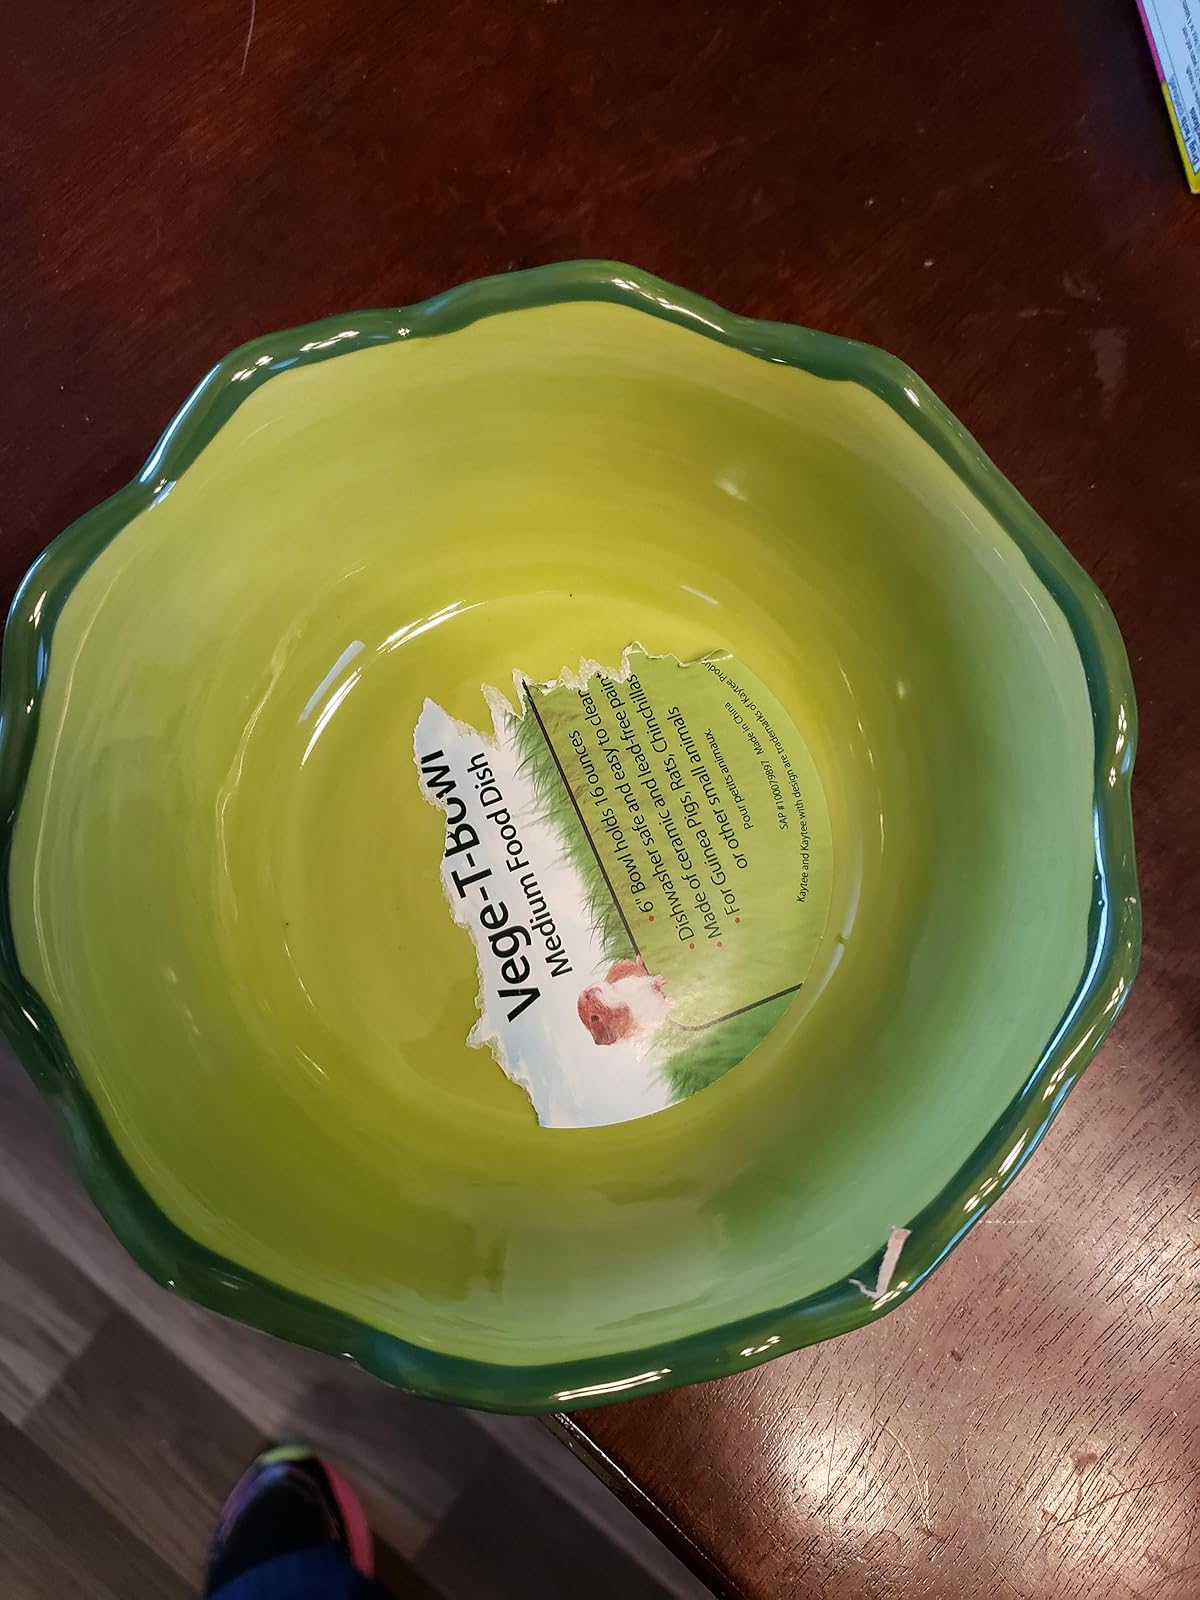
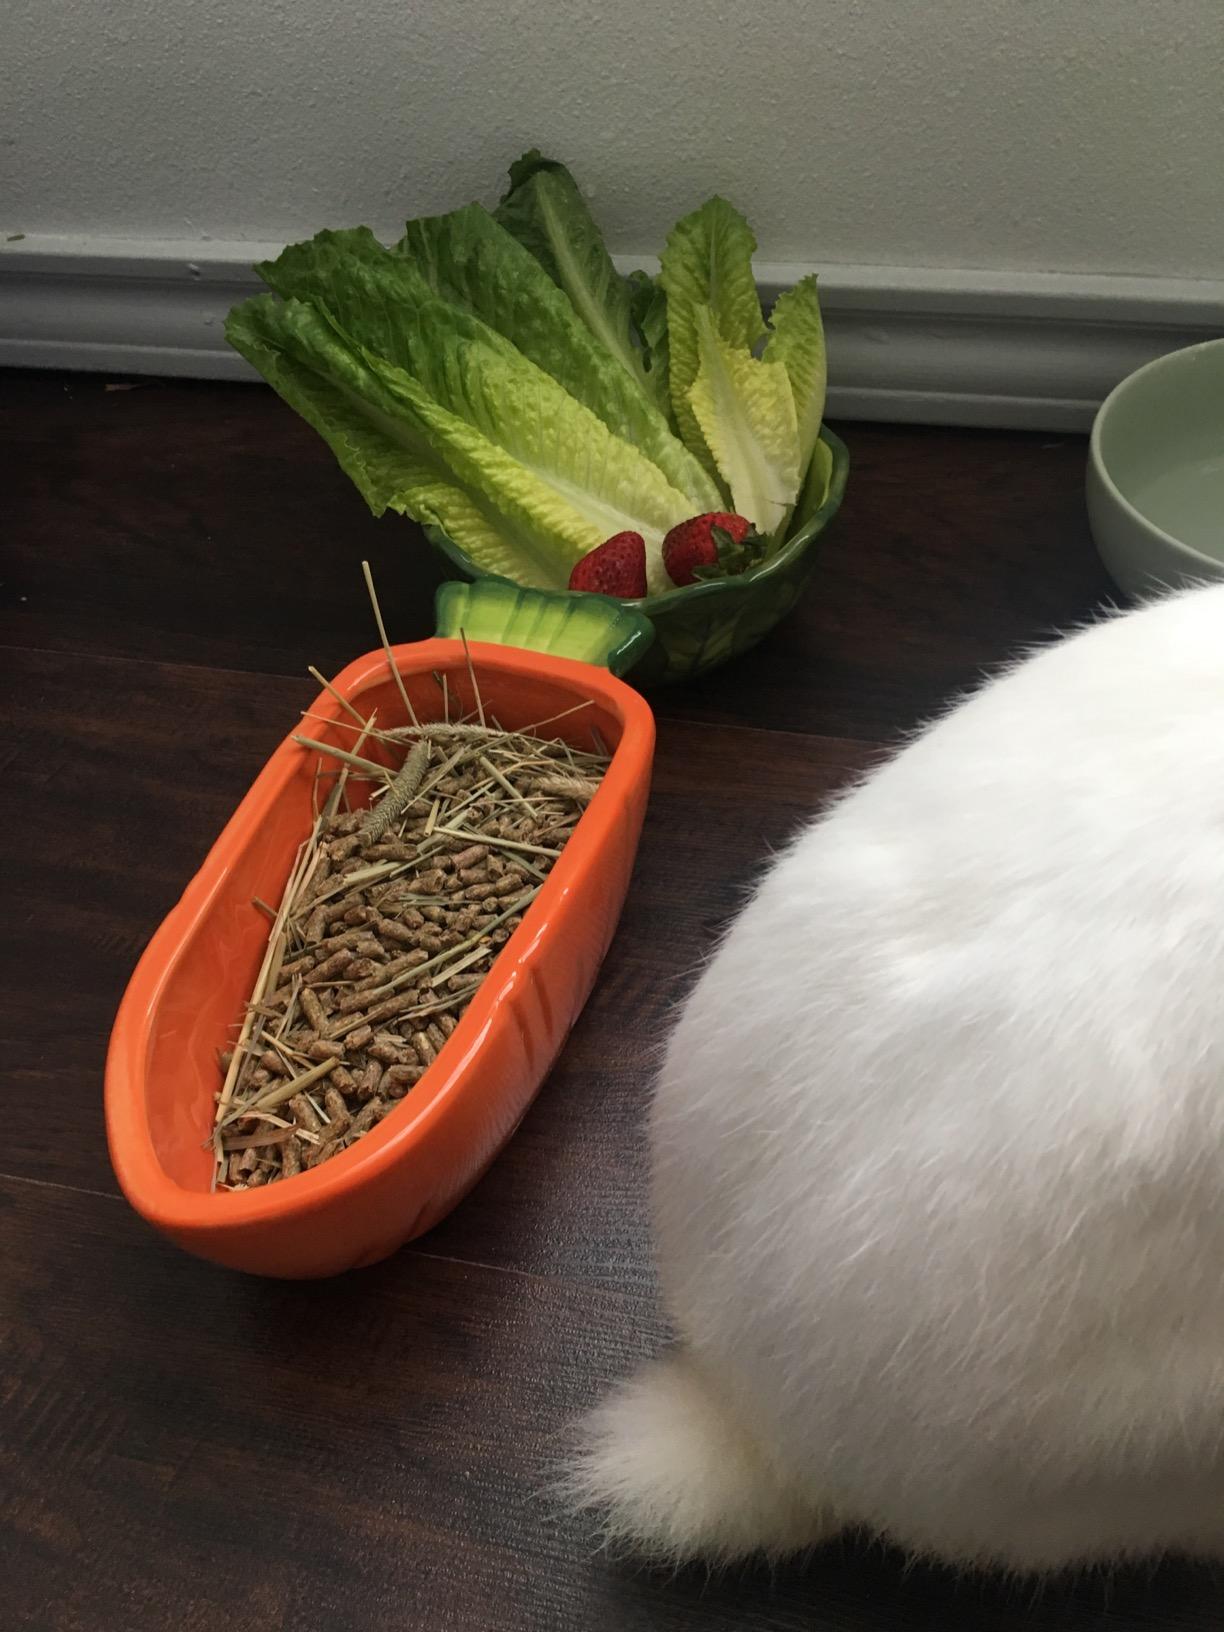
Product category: items_bowl
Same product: no